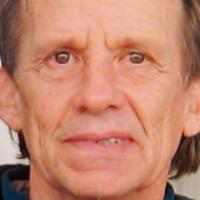
Age group: age 66-80